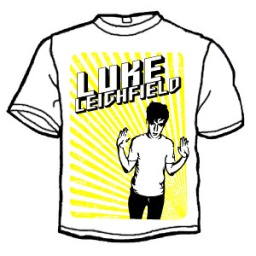
September 2007Blue, green, red and yellow prints on white t-shirtsDesigned by Manuel BraverLimited to 25 blue | 25 green | 25 red | 25 yellow